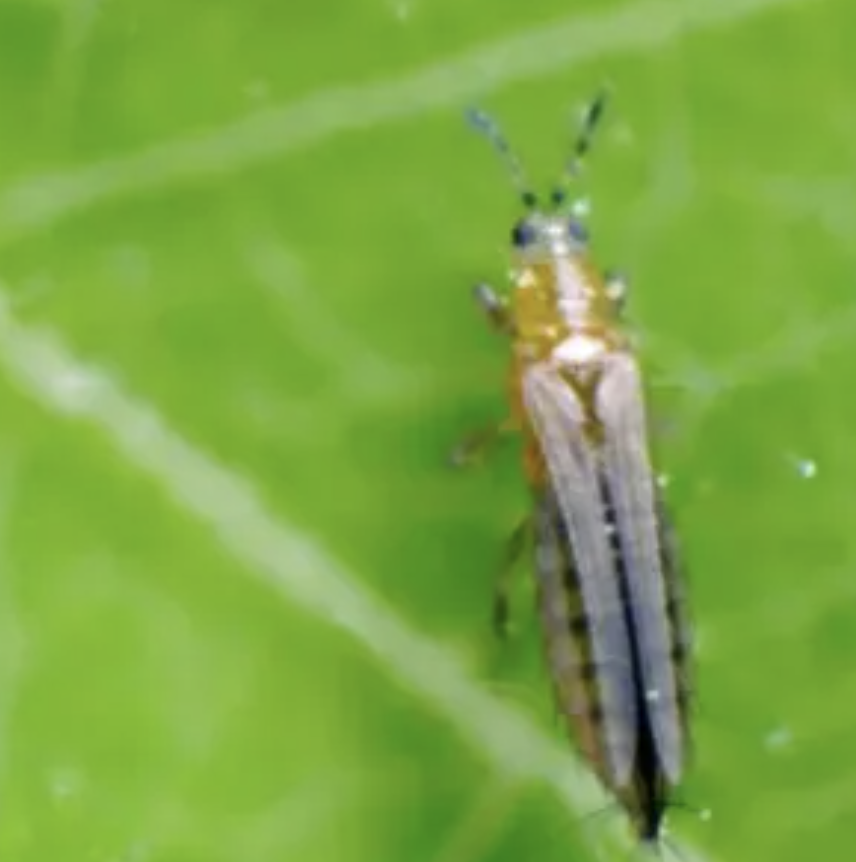
Label: thrips_disease